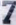
Number: 7